Tropical Storm Bavi (2015)

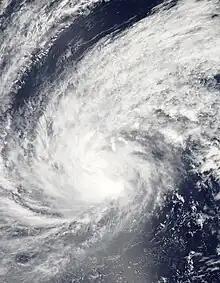
Bavi at peak intensity on March 14

Tropical Storm Bavi (transliterated from Vietnamese Ba Vì), known in the Philippines as Tropical Storm Betty, was an early-season tropical storm in the 2015 Pacific typhoon season. The system influenced the trade winds over the Pacific Ocean and was partially responsible for one of the strongest trade wind reversals ever observed. The system was first noted as a tropical disturbance during March 8, 2015, while it was located to the southeast of Kwajalein Atoll in the Marshall Islands. Over the next couple of days the system moved north-westwards through the Marshall Islands, before it was classified as a tropical depression during March 10. The system subsequently moved north-westwards and continued to develop further, before it was classified as the third tropical storm of the 2015 Pacific typhoon season and named Bavi by the Japan Meteorological Agency (JMA) during March 11. After continuing its north-westwards movement, the system peaked as a tropical storm during March 14, before it started to weaken as it approached the Mariana Islands. The system subsequently passed over Guam during the next day, before continuing its west-northwestwards movement as it gradually weakened over the next few days. The system entered the Philippine area of responsibility, where it was named Betty by PAGASA during March 17 as the system weakened into a tropical depression. The system was subsequently last noted during March 21, as it dissipated over the Philippines.